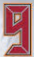
Number: 9